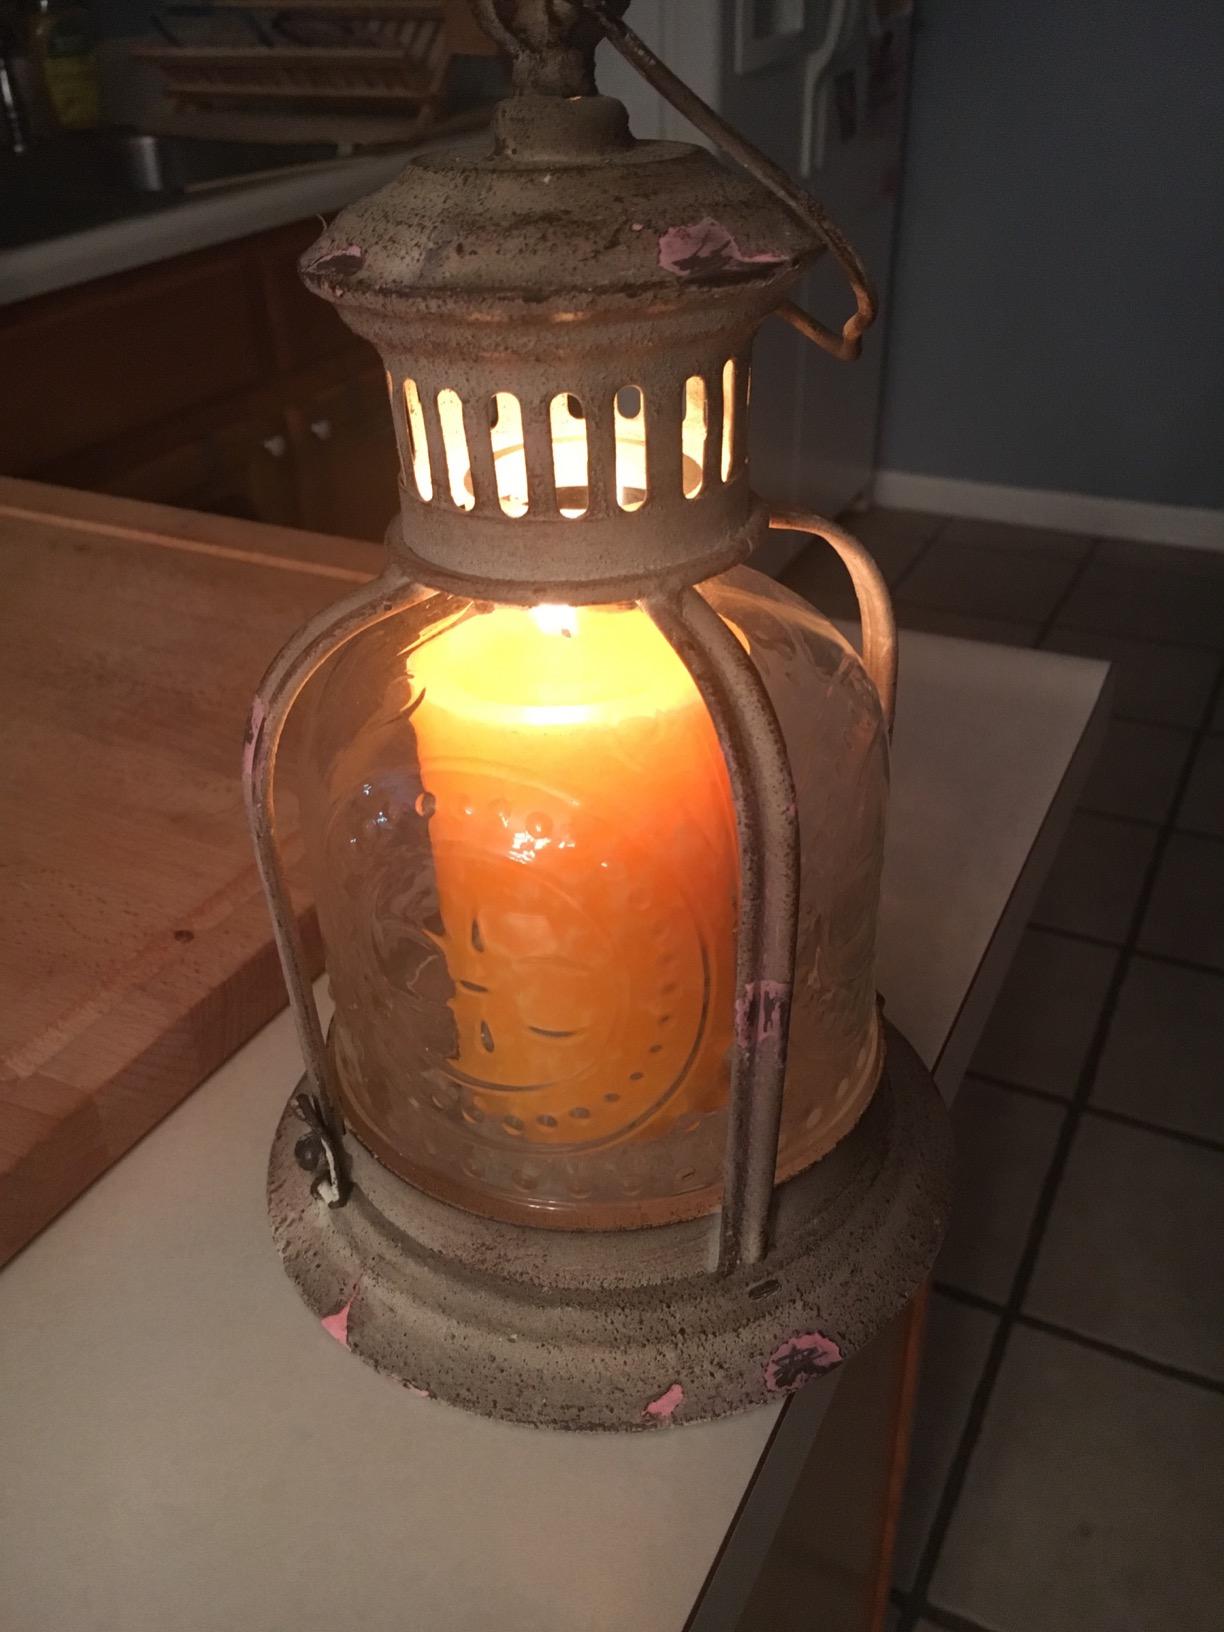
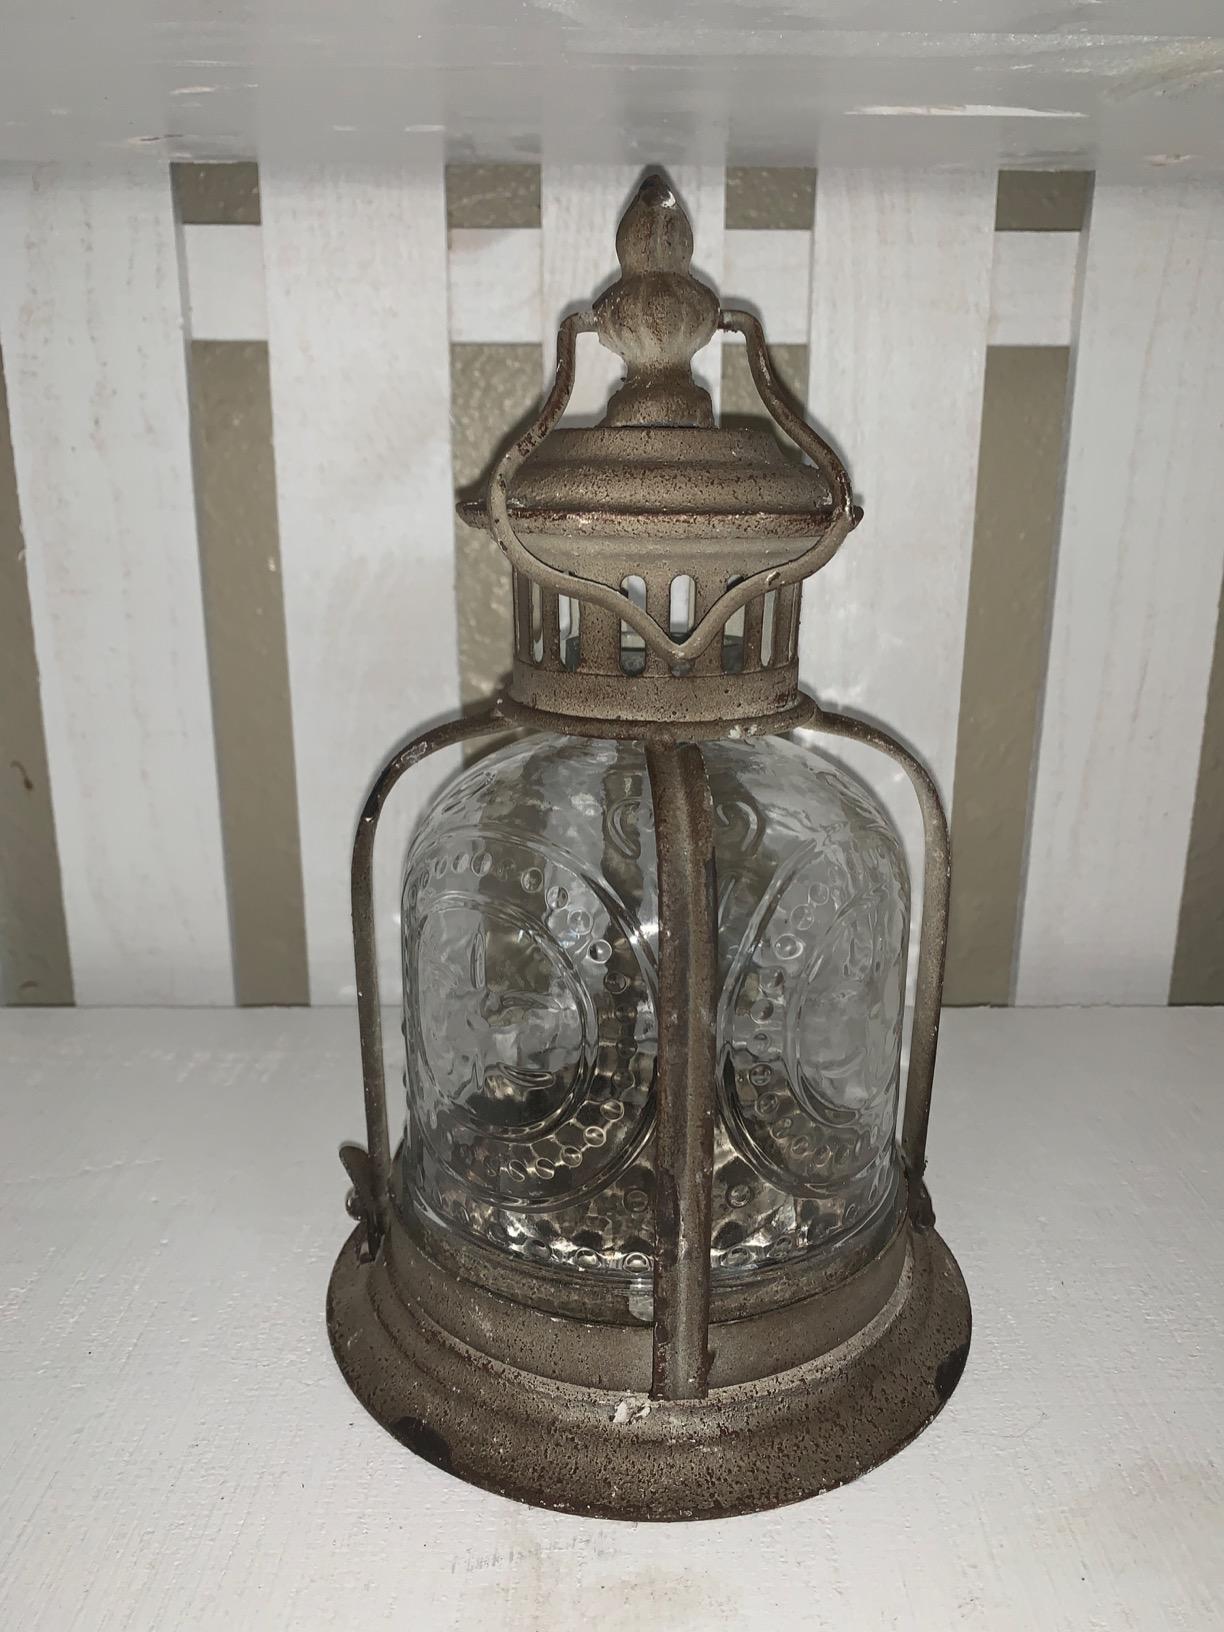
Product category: lantern
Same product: yes